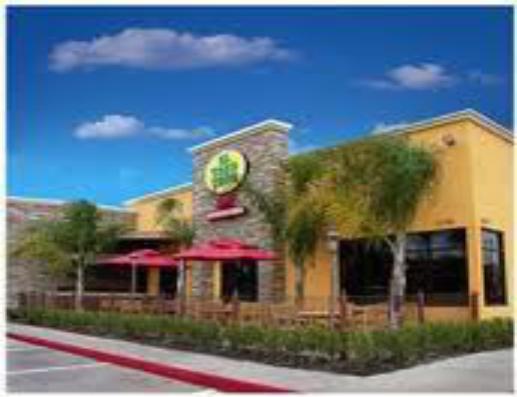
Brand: El Taco Tote
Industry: Food